Daniel Brottier

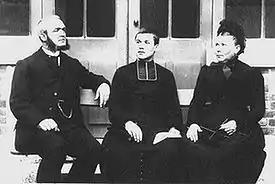
A young Father Brottier in 1903, ready to set out for Senegal, posed for a picture with his parents, Jean-Baptiste and Herminie

Restless in his life as a teacher and determined to be a missionary, the young Abbé Brottier joined the Congregation of the Holy Spirit at Orly in 1902. After completing his novitiate, Brottier was sent by the congregation to serve as a vicar in a mission parish in Saint-Louis, Senegal in 1903. He was disappointed that he had been assigned to a city rather than the more difficult interior.